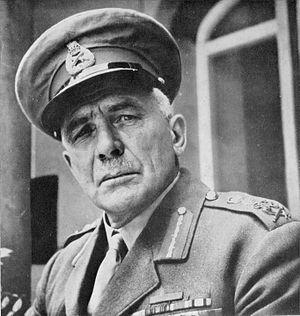
Le field marshal est le plus haut grade dans l'armée de terre britannique depuis 1736. C'est l'équivalent d'un Admiral of the Fleet dans la Royal Navy et d'un Marshal of the Royal Air Force. Ce grade a été utilisé de façon sporadique tout au long de son histoire et a été vacant au cours des XVIIIᵉ et XIXᵉ siècles.
William Edmund Ironside est un officier de l'armée de terre britannique qui a servi comme chef d'état-major général impérial durant la première année de la Seconde Guerre mondiale.